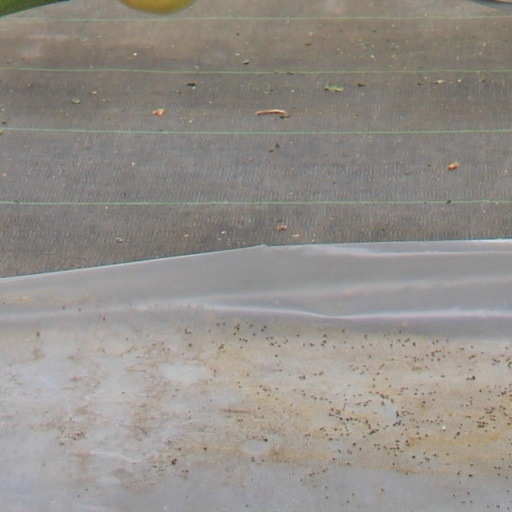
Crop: tomato